Sequía

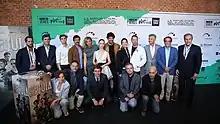
Presentation of the series at the IberSeries Platino Industria Festival on 30 September 2021.

Produced by Spanish and Portuguese public broadcasters RTVE and RTP in collaboration with Atlantia Media and Coral Europa, the series was written by Arturo Ruiz and Daniel Corpas whereas the direction was tasked to Joaquín Llamas and Oriol Ferrer.